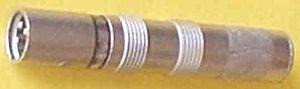
Une boîte de direct est un outil utilisé principalement dans un studio d'enregistrement et en sonorisation. Celui-ci permet d'adapter l'impédance d'une source à l'entrée micro ou l'entrée ligne d'une console. On l'appelle communément DI pour "Direct Injection" ou encore "Direct Input".